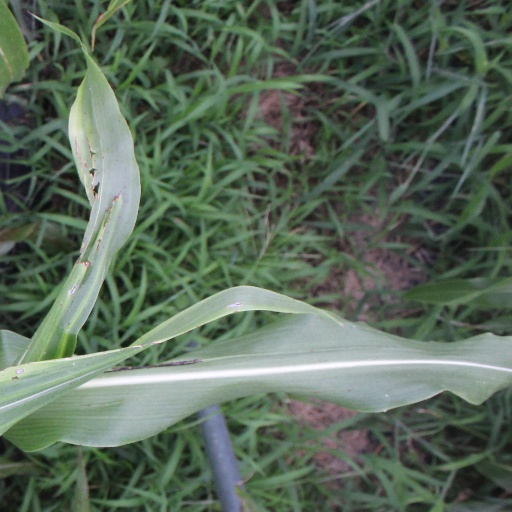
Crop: sorghum